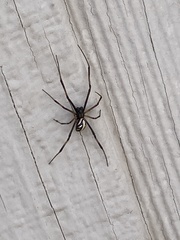
Species: Lactrodectus_hesperus